Alexis Sánchez

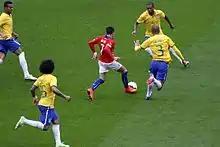
Sánchez during a friendly against Brazil in March 2015

On 26 August 2023, Inter Milan announced the return of Sánchez on a free transfer, agreeing a one-season deal with the player. He won the Serie A title for the second time.